Kaliyugaya (film)

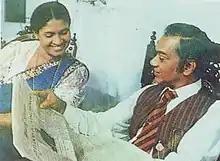
Punya Heendeniya as Nanda and Henry Jayasena (as Piyal) in a scene from the film

Kaliyugaya is a 1981 Sri Lankan drama film directed by Lester James Peries; it was adapted from the novel "Kaliyugaya" by Martin Wickramasinghe, and follows the events of the film "Gamperaliya". It was followed by the film adaptation of the third novel in Wickramasinghe's trilogy, "Yuganthaya", in 1983.